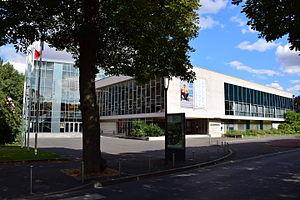
Salle Le Minotaure, à Vendôme, rue César-de-Vendôme.
Vendôme est une commune française, sous-préfecture du département de Loir-et-Cher en région Centre-Val de Loire. Elle est également la troisième plus grande ville du département derrière Blois et Romorantin-Lanthenay.